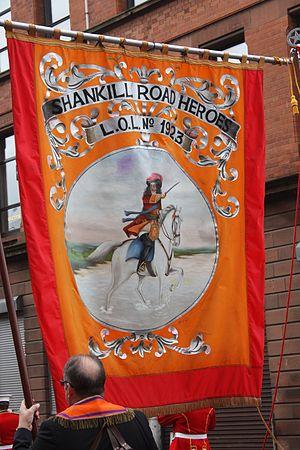
La bataille de la Boyne se déroule le 10 juillet 1690, entre le roi catholique Jacques II d'Angleterre et le roi protestant Guillaume III d'Angleterre. La bataille a lieu près de Drogheda, dans le comté de Louth, en Irlande. Cette bataille, remportée par les armées de Guillaume III, marque un tournant décisif dans les guerres jacobites en faveur de celui-ci.
L'Ordre d'Orange, est une organisation fraternelle protestante, créée en 1795, à Loughgall, dans le but de favoriser les objectifs du protestantisme. Bien qu'il soit principalement présent en Irlande du Nord, l’Ordre possède également des loges en république d'Irlande, en Écosse, au Canada, aux États-Unis et dans différents pays du Commonwealth. Les activités de l'Ordre d'Orange ont plusieurs dimensions, religieuse, politique, culturelle et sociale. L'Ordre d'Orange organise des marches commémoratives liées à divers événements, notamment à la bataille de la Boyne, le 12 juillet 1690.